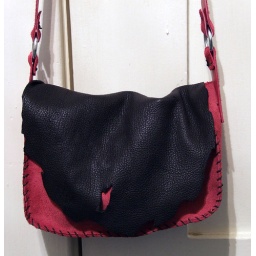
There was already a hole in the black piece and i love the little bit of pink peaking through. :)